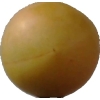
Label: cherry_wax